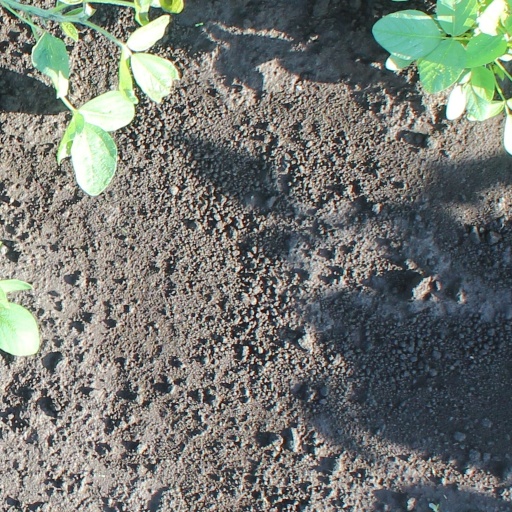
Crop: soybean